Oseola McCarty

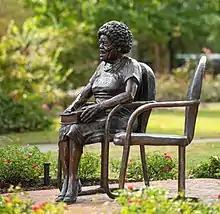

In 1998, she was awarded an honorary degree from USM, the first such degree awarded by the university. She received scores of awards and other honors recognizing her selfless spirit, and President Bill Clinton presented her with a Presidential Citizens Medal, the nation’s second-highest civilian award, during a special White House Ceremony. She also won the United Nations' Avicenna Prize for educational commitment. In June 1996, Harvard University awarded McCarty an honorary doctorate alongside Maya Lin, Walter Annenberg and Judith Jamison. In December, her hand was on the switch that dropped the countdown ball in Times Square on New Year's Eve. It was her first time sleeping in a hotel, and first ride in an airplane.